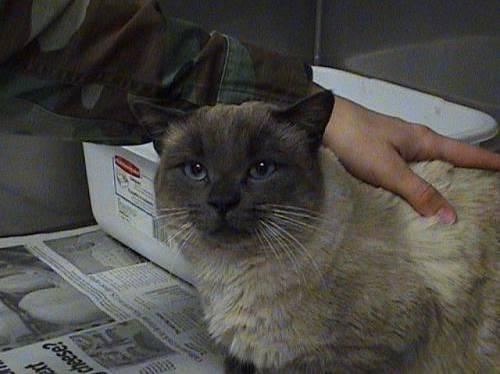
cat